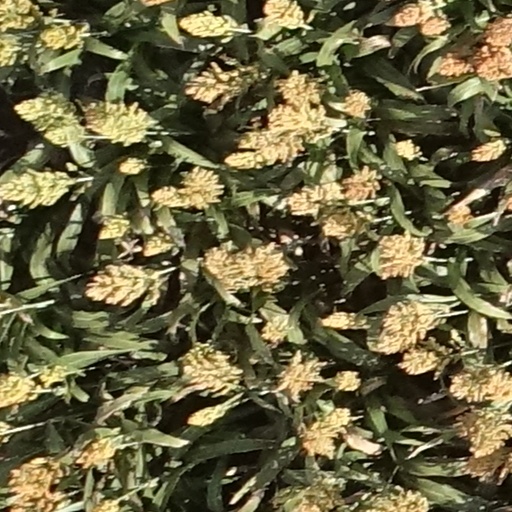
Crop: sorghum